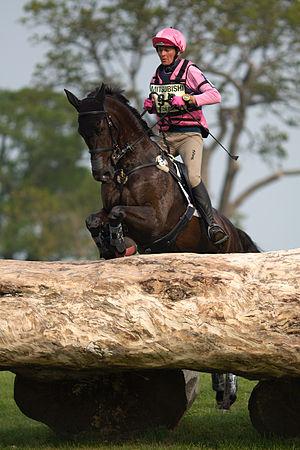
Lucinda Fredericks est une cavalière australienne de concours complet née le 28 septembre 1965. En 2008, aux Jeux olympiques de Pékin, elle remporte la médaille d'argent par équipe. Elle est mariée à Clayton Fredericks, également cavalier de complet.